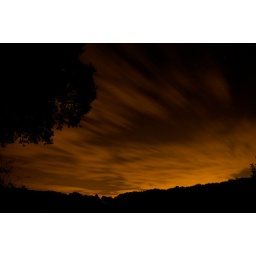
Fire Sky - Deep Flame styled sky frames by silhouettes of tree lines